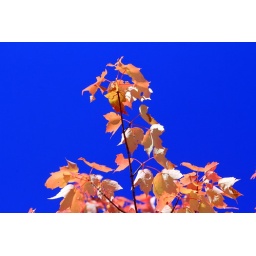
Leaves against the blue sky